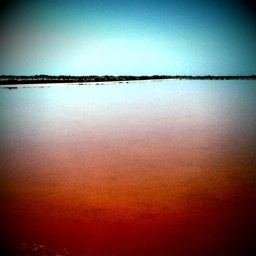
Another photo of the red water full of salt in the Salina di Cervia.